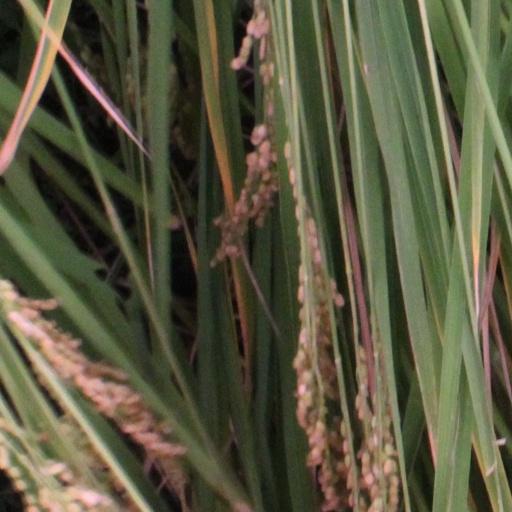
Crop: rice